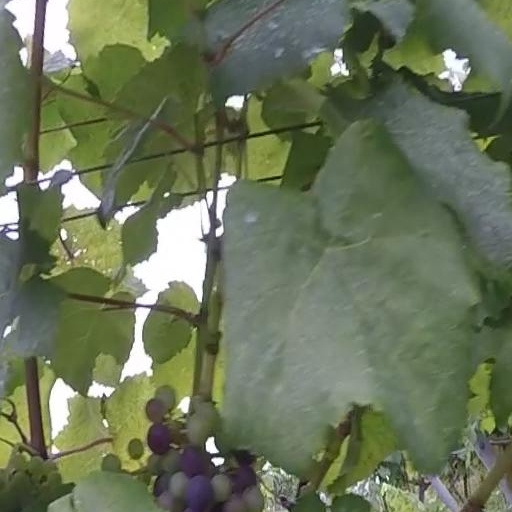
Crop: grape